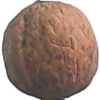
Label: Walnut 1